Question: What is the girl holding?
Tambaya: Me yarinyar ke riƙe dashi?
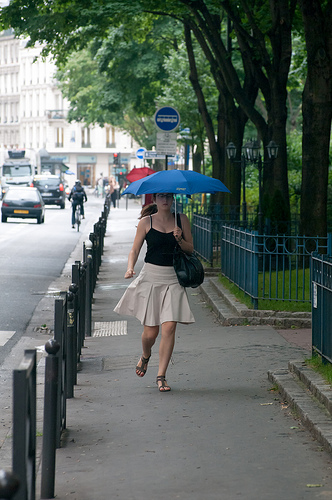
Answer: An umbrella.
Amsa: Laima.